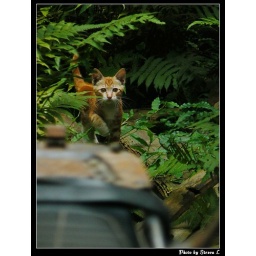
the kitty we found in the shadow of the oyster wall house